Ground Zero Blues Club

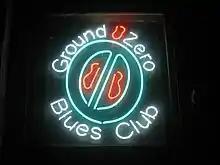
Ground Zero Neon Sign/Logo

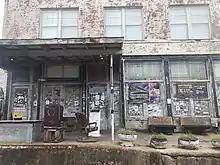
Exterior of Ground Zero Blues Club, 2019.

Ground Zero is a blues club in Clarksdale, Mississippi, US that is co-owned by Morgan Freeman, Memphis entertainment executive Howard Stovall, and businessman Eric Meier. Attorney Bill Luckett was also co-owner until his death in 2021. It got its name from Clarksdale being historically referred to as "Ground Zero" for the blues. It opened in May 2001 and is located near the Delta Blues Museum. In the style of juke joints, it is in a repurposed, un-remodeled building, vacant for 30 years, that had housed the wholesale Delta Grocery and Cotton Co. Mismatched chairs, Christmas-tree lights, and graffiti greet one everywhere. Blues fans in Clarksdale welcomed it as a place where local musicians have a chance to work regularly.